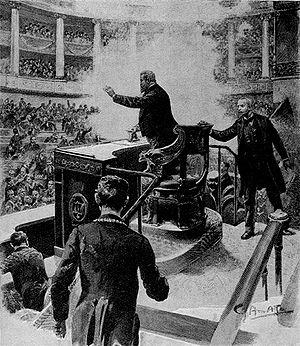
Paul Henri, 3ᵉ comte Lanjuinais, est un homme politique français.
Le palais Bourbon est le nom communément donné au bâtiment qui abrite l'Assemblée nationale française, situé sur le quai d'Orsay, dans le 7ᵉ arrondissement de Paris, dans l’enfilade du pont de la Concorde et de la place de la Concorde. Il est gardé par le 2ᵉ régiment d'infanterie de la Garde républicaine.